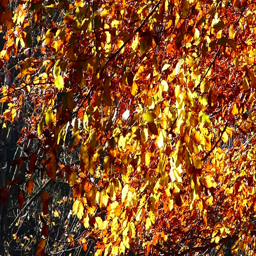
autumn leaves , beautifully colored leaves of a beech tree in autumn